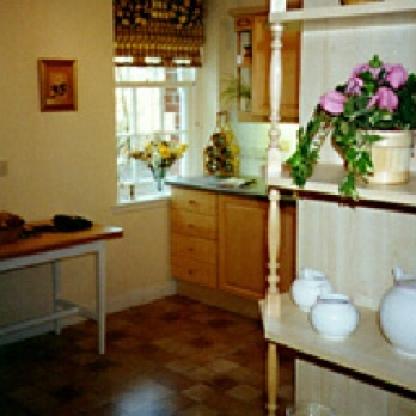
Scene: Indoor